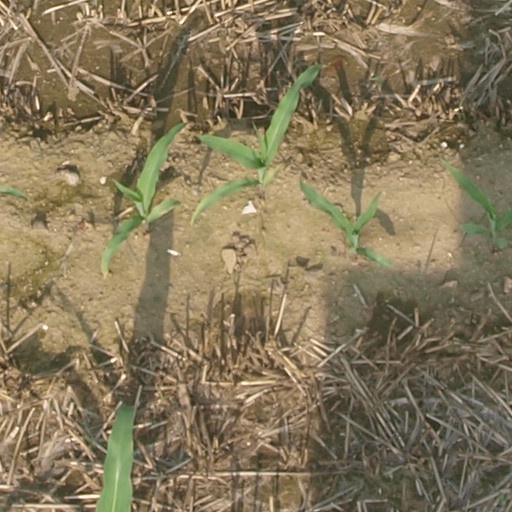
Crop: maize; corn